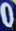
Number: 0